Battery B, 1st Rhode Island Light Artillery Regiment

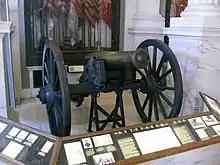
The Gettysburg Gun at the Rhode Island State House

Battery B, 1st Rhode Island Light Artillery Regiment was an artillery battery that served in the Union Army during the American Civil War.